Twentieth-century theatre

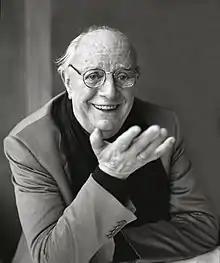
Dario Fo, one of the most widely performed playwrights in modern theatre, received international acclaim for his highly improvisational style. He was awarded the Nobel Prize for Literature in 1997.

Twentieth-century theatre describes a period of great change within the theatrical culture of the 20th century, mainly in Europe and North America. There was a widespread challenge to long-established rules surrounding theatrical representation; resulting in the development of many new forms of theatre, including modernism, expressionism, impressionism, political theatre and other forms of Experimental theatre, as well as the continuing development of already established theatrical forms like naturalism and realism.